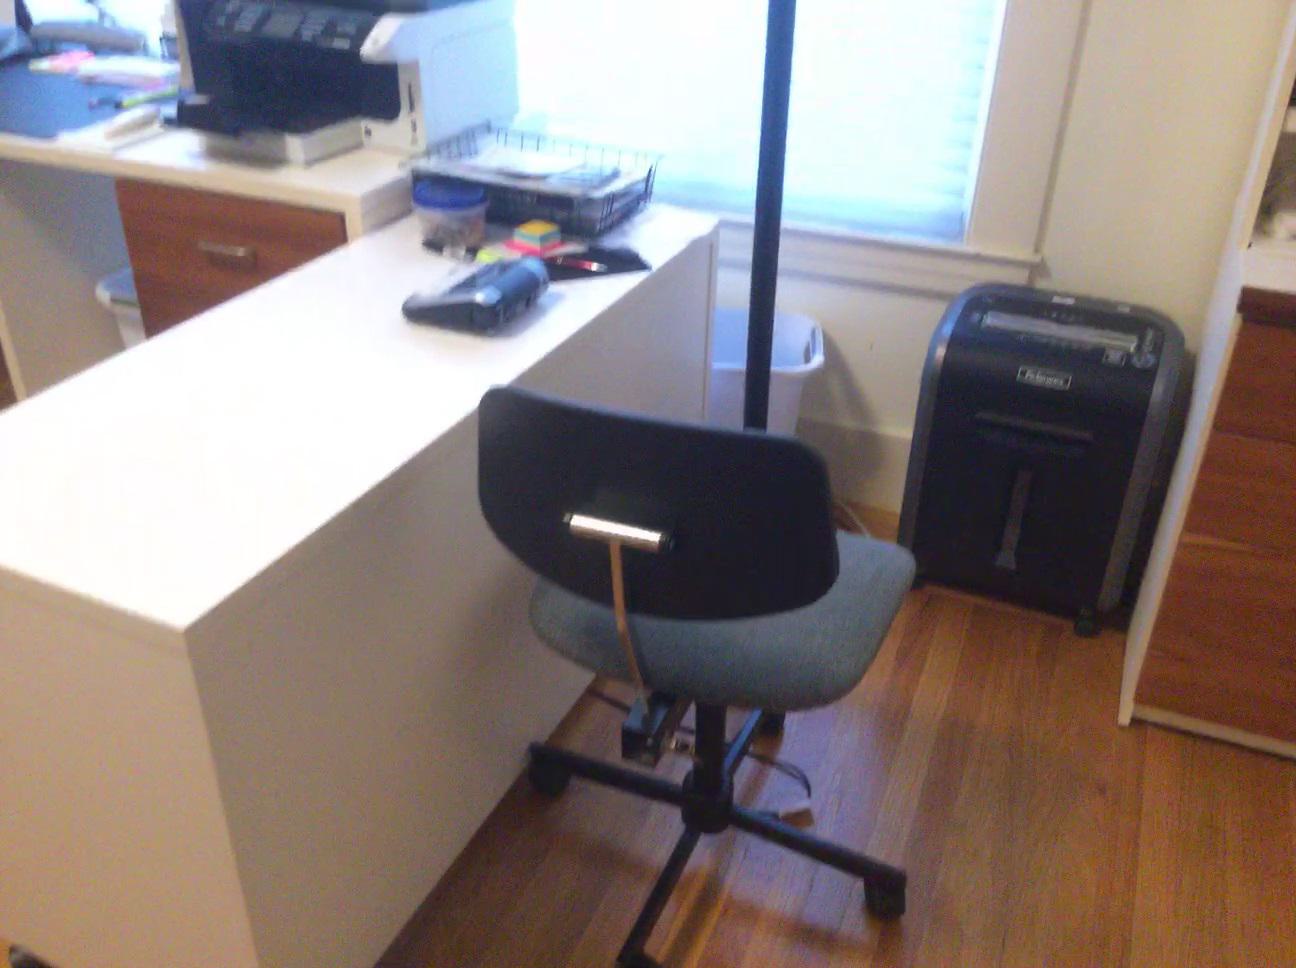
Question: In the image, there is the chair. Pinpoint several points within the vacant space situated right of the chair from the world's perspective. Your final answer should be formatted as a list of tuples, i.e. [(x1, y1), ...], where each tuple contains the x and y coordinates of a point satisfying the conditions above. The coordinates should be between 0 and 1, indicating the normalized pixel locations of the points.
Answer: [(0.996, 0.869), (0.987, 0.806), (0.929, 0.988), (0.924, 0.908), (0.920, 0.840), (0.916, 0.780), (0.845, 0.952), (0.846, 0.878), (0.846, 0.813), (0.847, 0.755), (0.781, 0.731), (0.785, 0.683)]